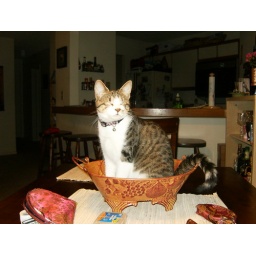
Squints in a fruit bowl